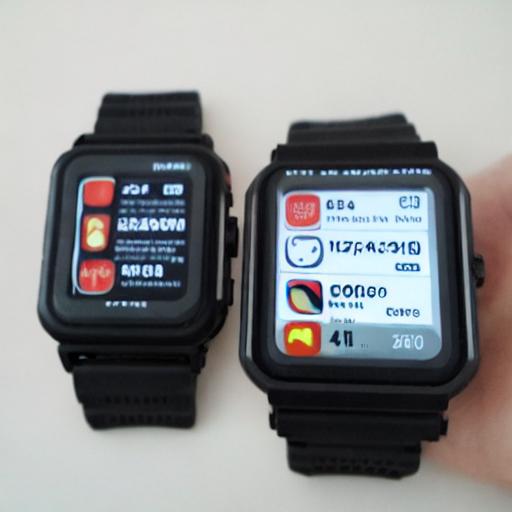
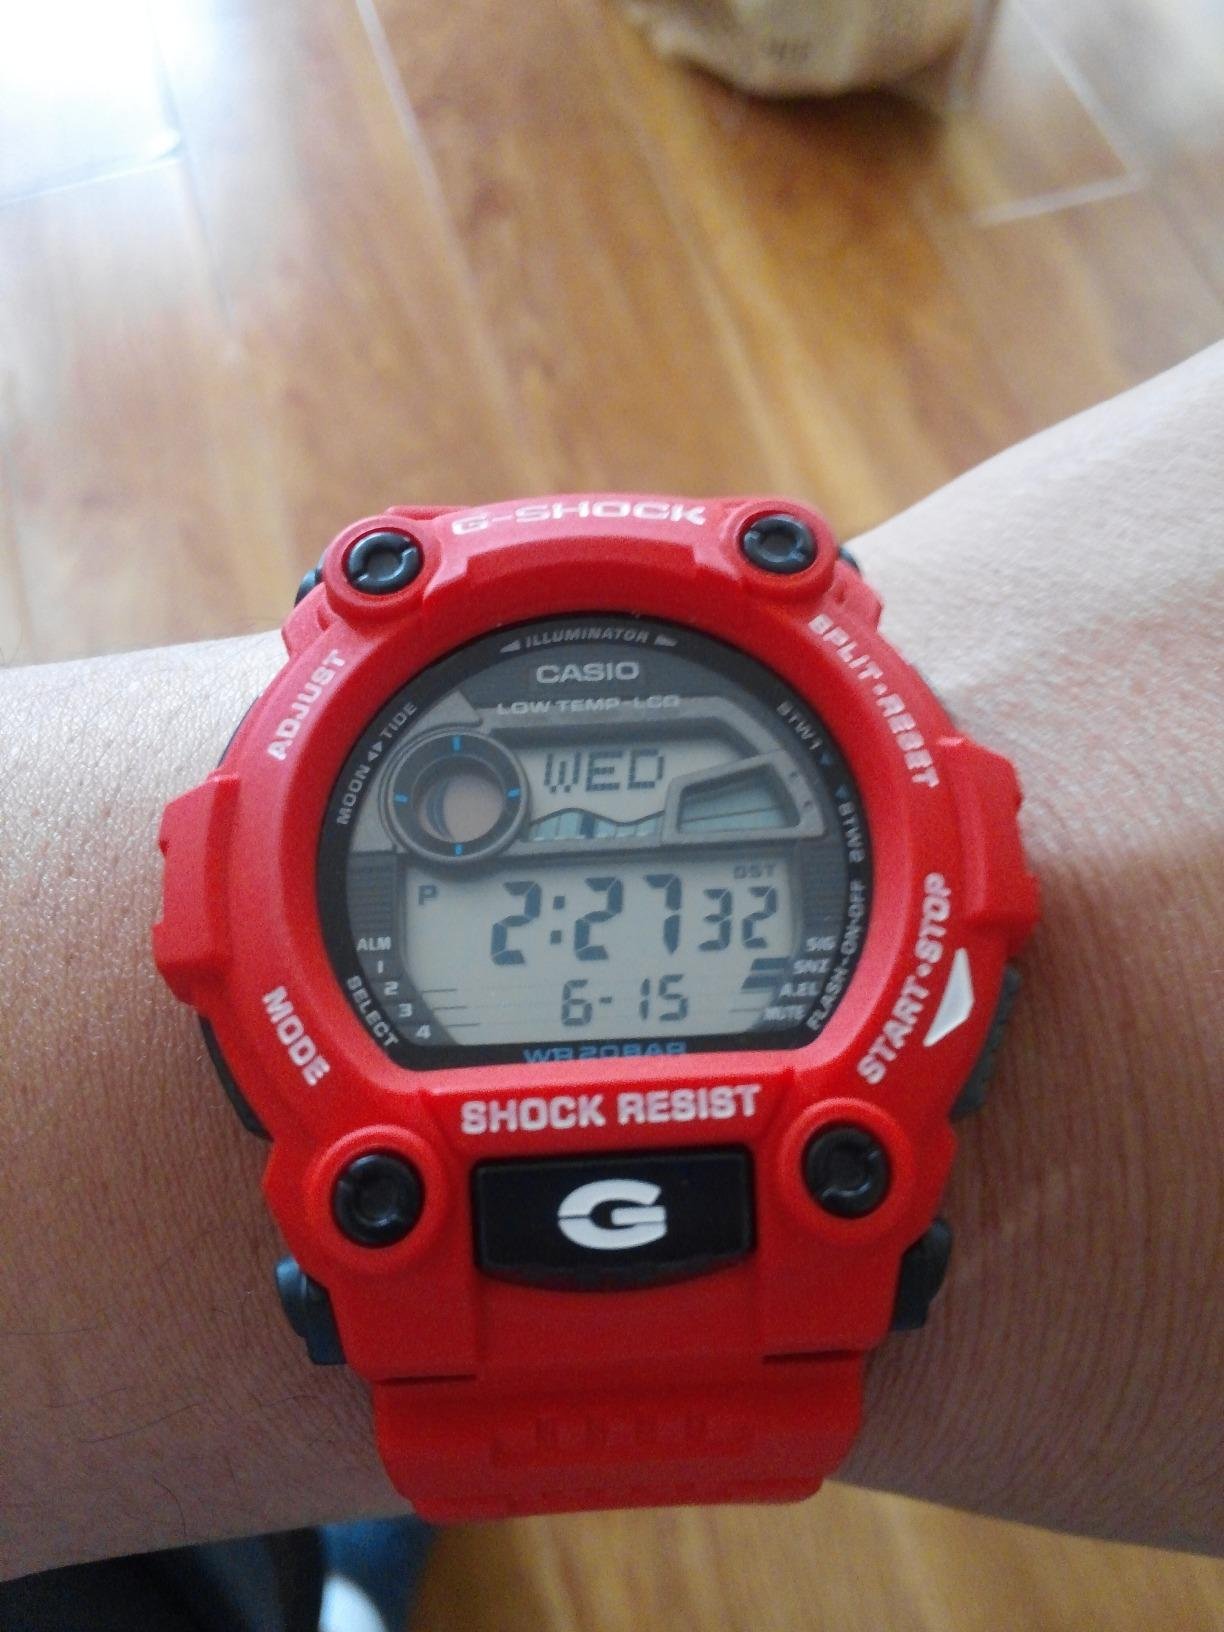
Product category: accessories_watch
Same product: no